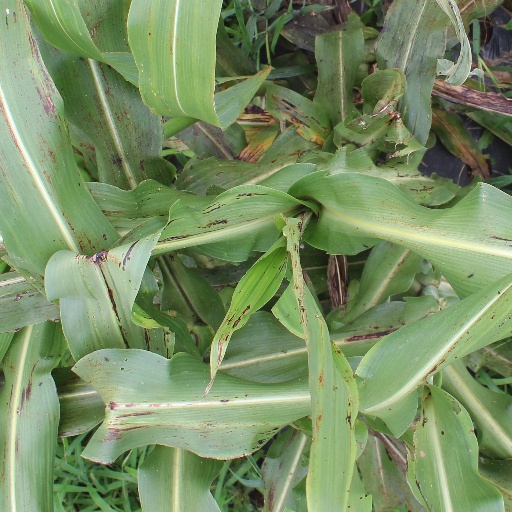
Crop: sorghum